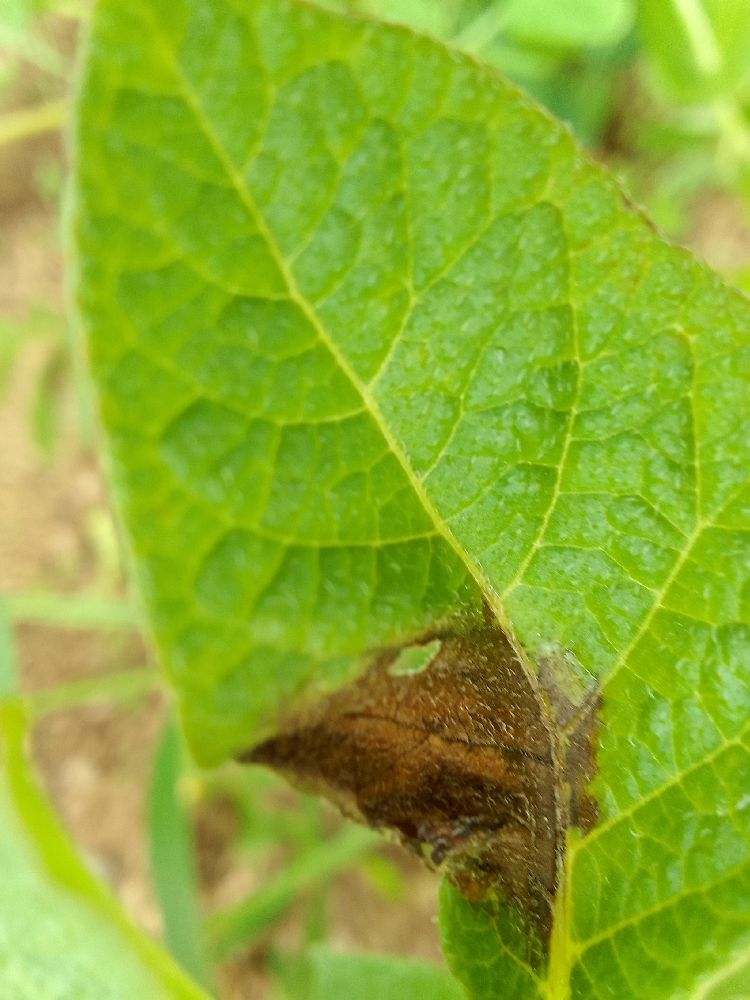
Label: Late blight